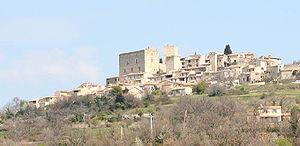
Caseneuve est une commune française, située dans le département de Vaucluse en région Provence-Alpes-Côte d'Azur.